Ggaba landing site

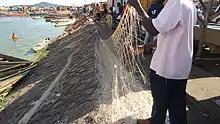
A fisherman preparing a net for fishing at Gaba landing site, Kampala

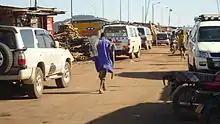
Fisherman with nile perch at Gaba landing site

Ggaba landing site is on the shores of lake victoria. It is in Kampala. It is frequented by people who go to Ggaba beach which neighbours it. The site has a market where fish and foodstuffs are sold. it also has storage units, a trading point for fish, and offices for Kampala Capital City authority, which supervises the activities on the site.